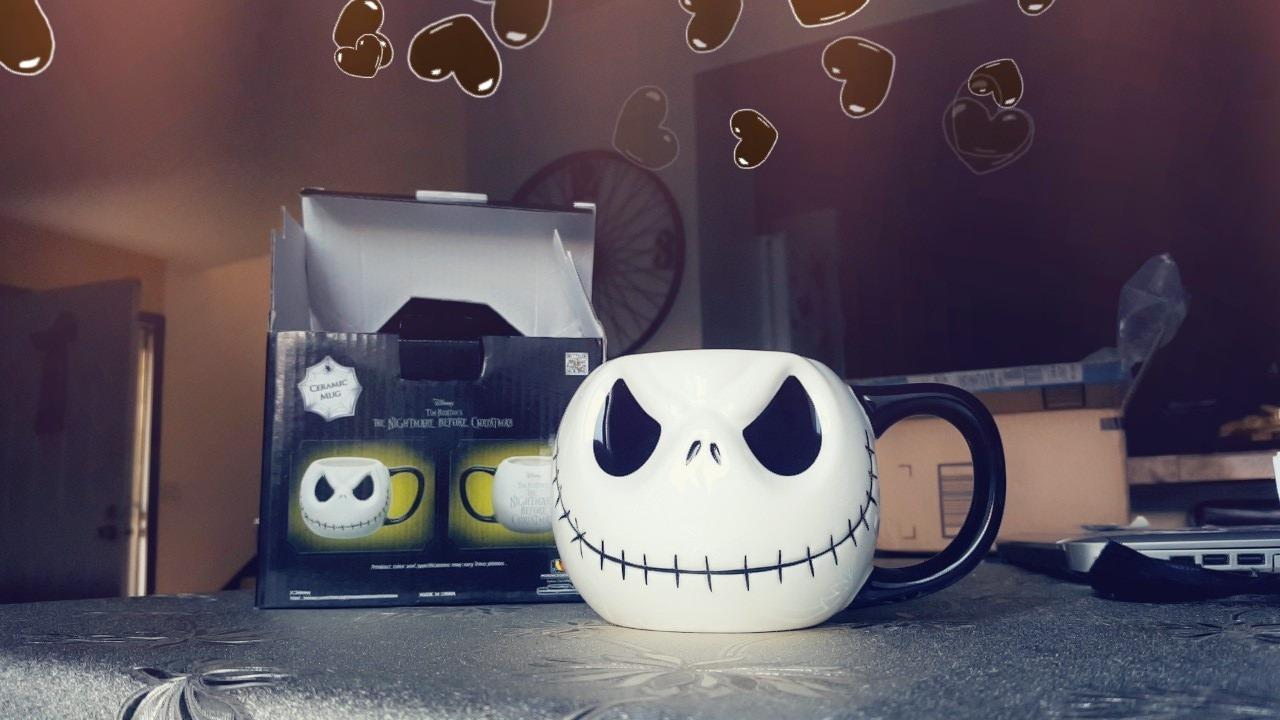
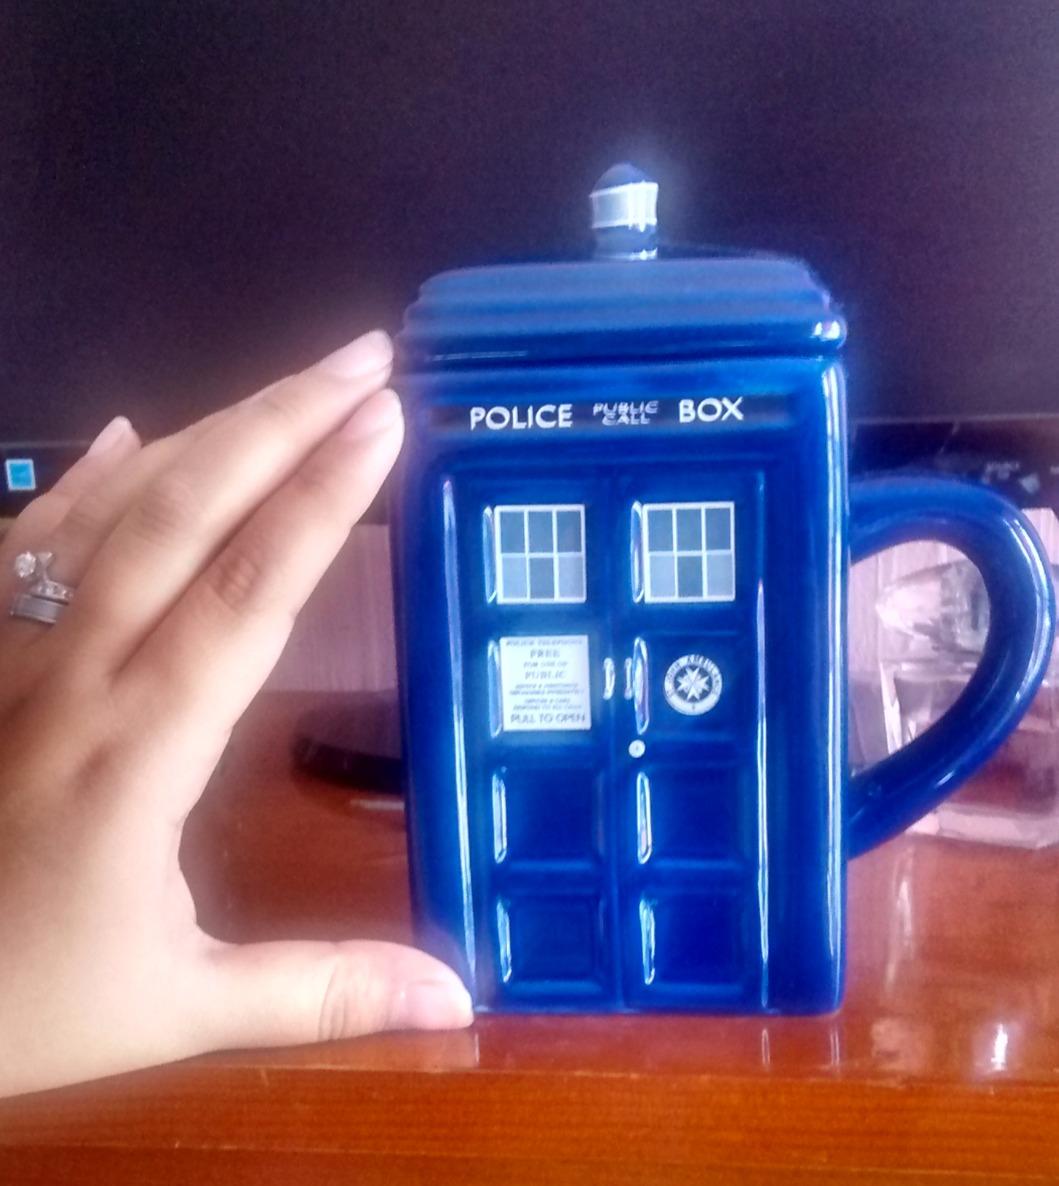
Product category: items_mug
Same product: no